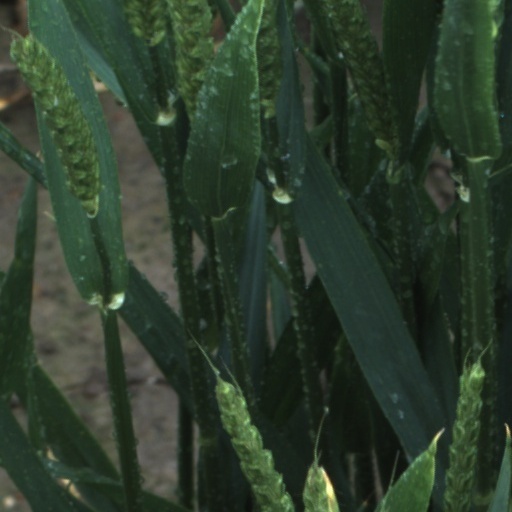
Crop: wheat